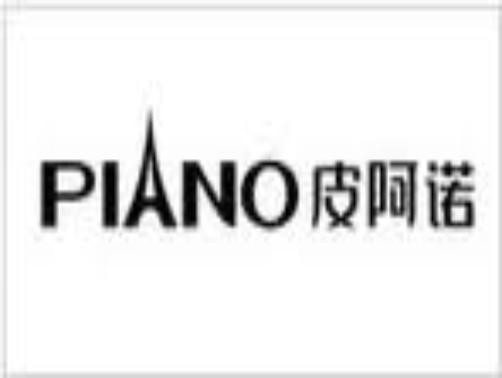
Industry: Necessities